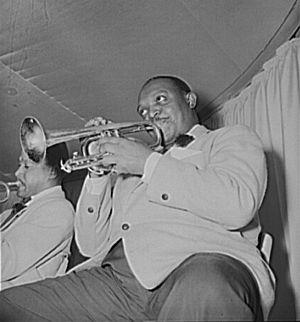
Rex Stewart est un cornettiste de jazz américain, né le 22 février 1907 à Philadelphie et mort le 7 septembre 1967 à Los Angeles.